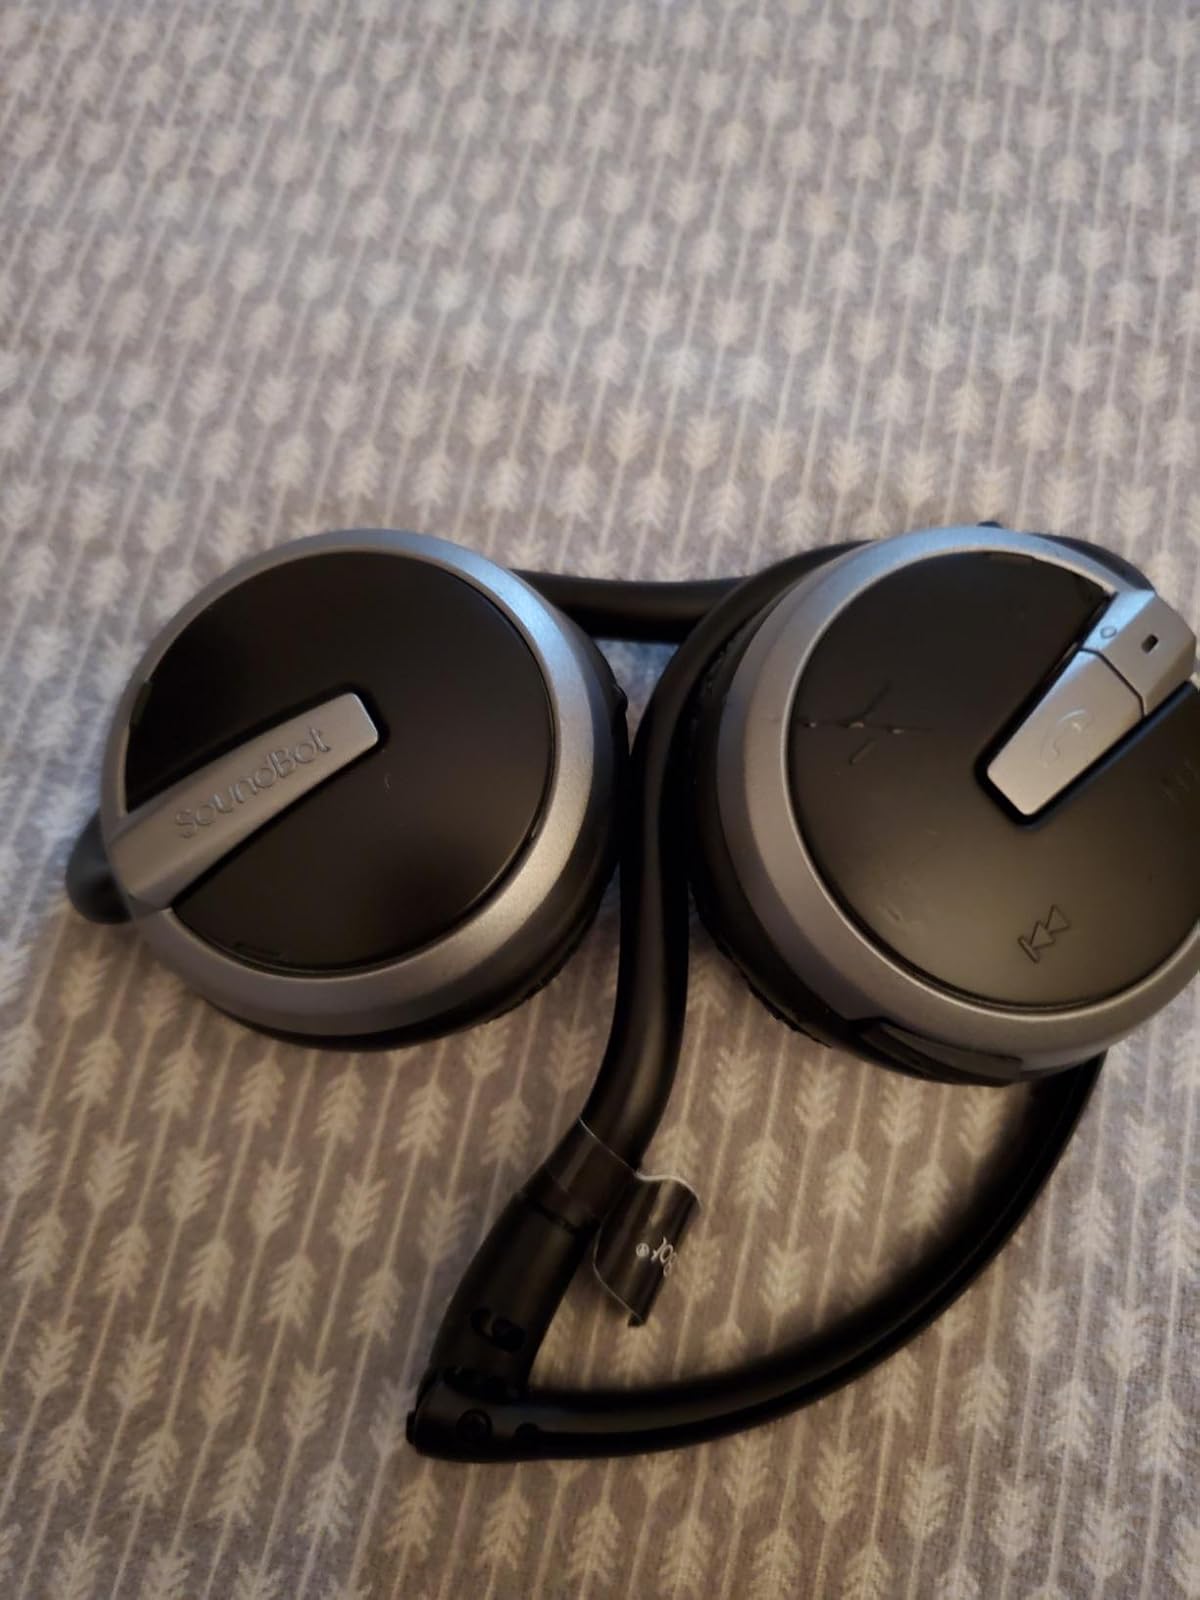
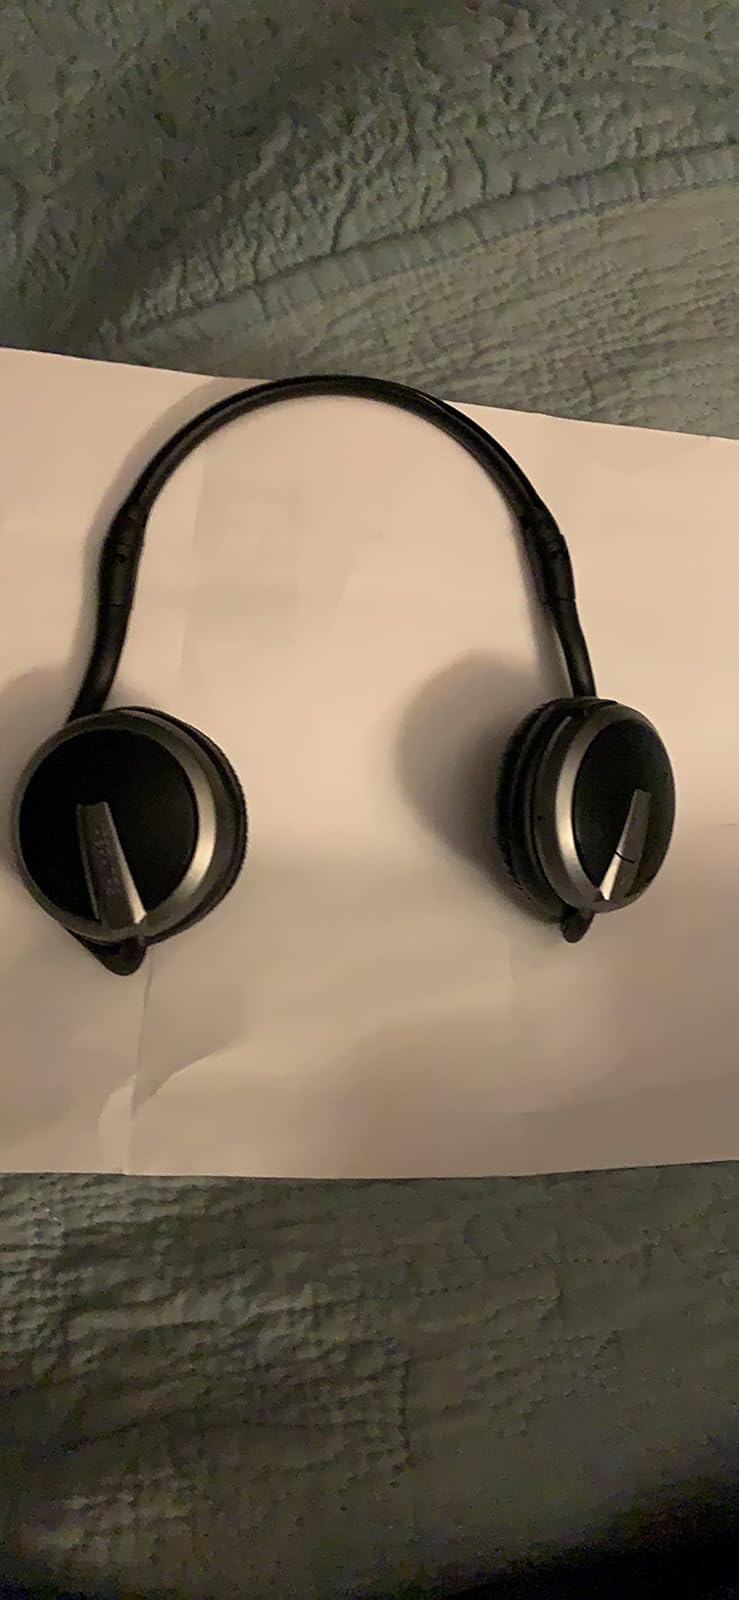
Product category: headphones
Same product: yes